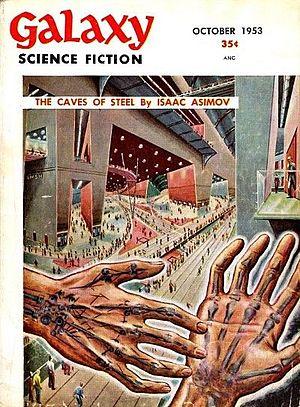
Les Cavernes d'acier est un roman d'Isaac Asimov publié en 1954. L'ouvrage fait partie du Cycle des robots, à la suite des deux recueils de nouvelles Les Robots et Un défilé de robots.